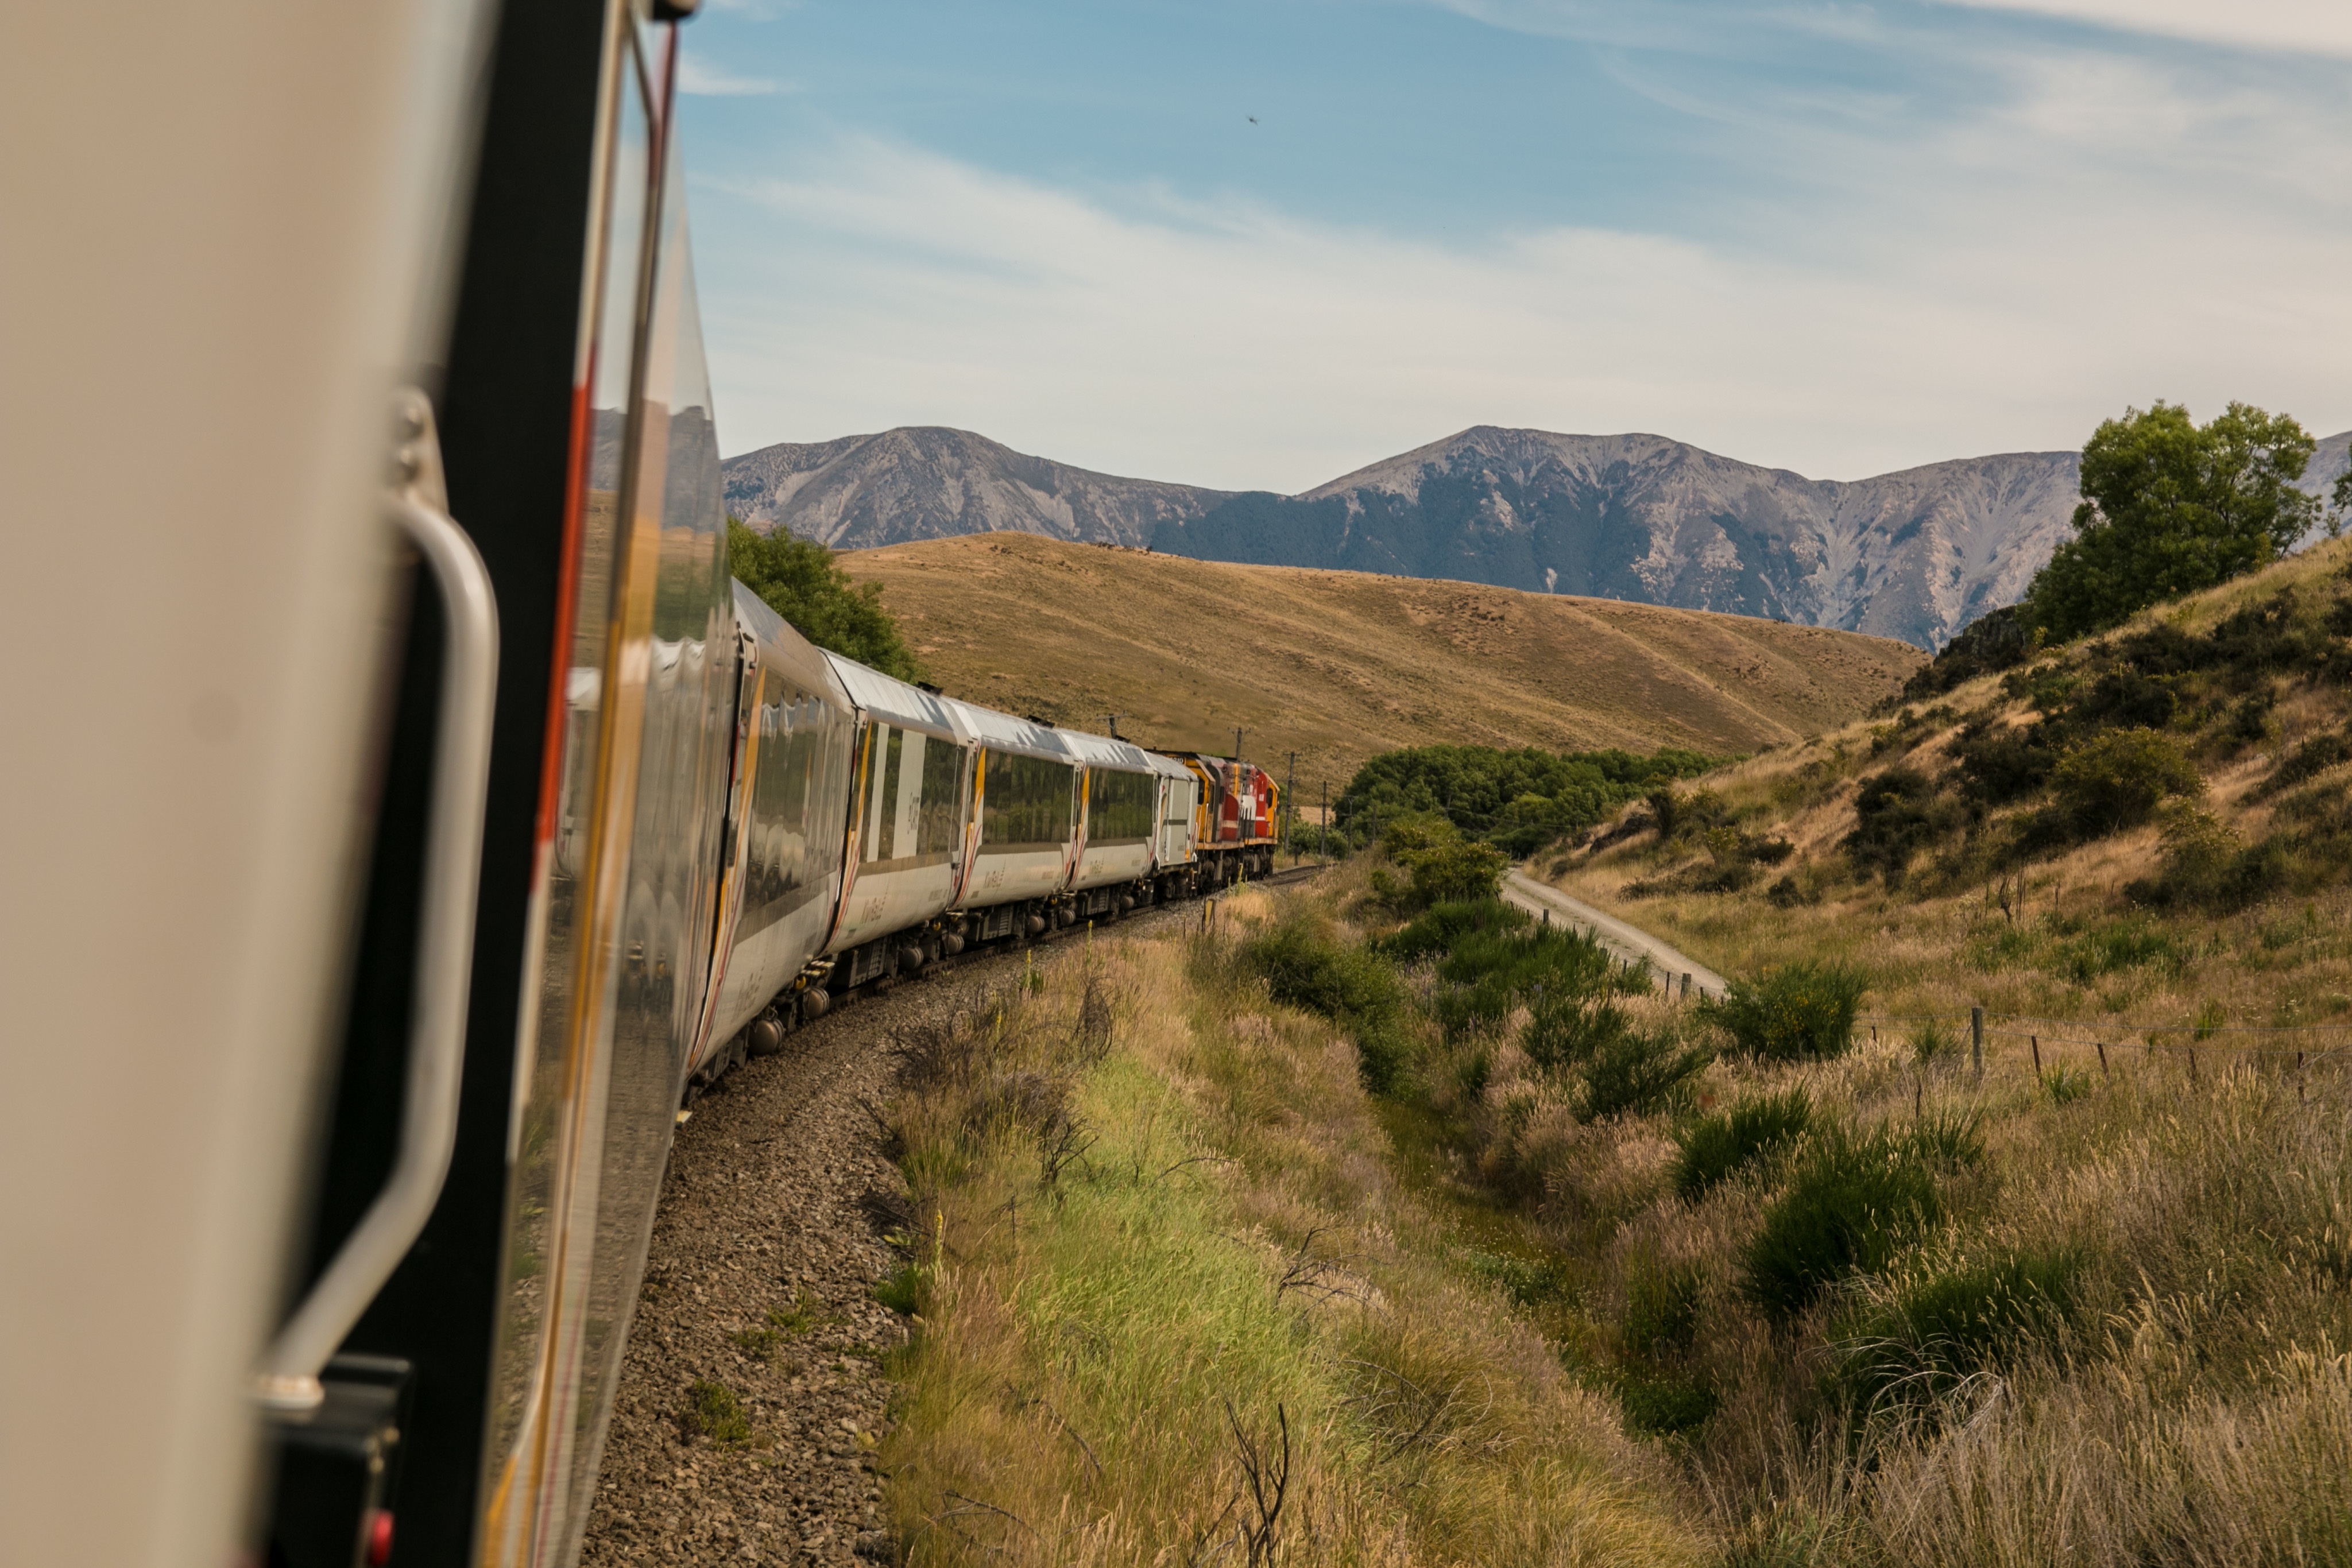
mountain, track, railway, road, highway, rail, train, travel, transport, vehicle, locomotive, rail transport, mountain pass